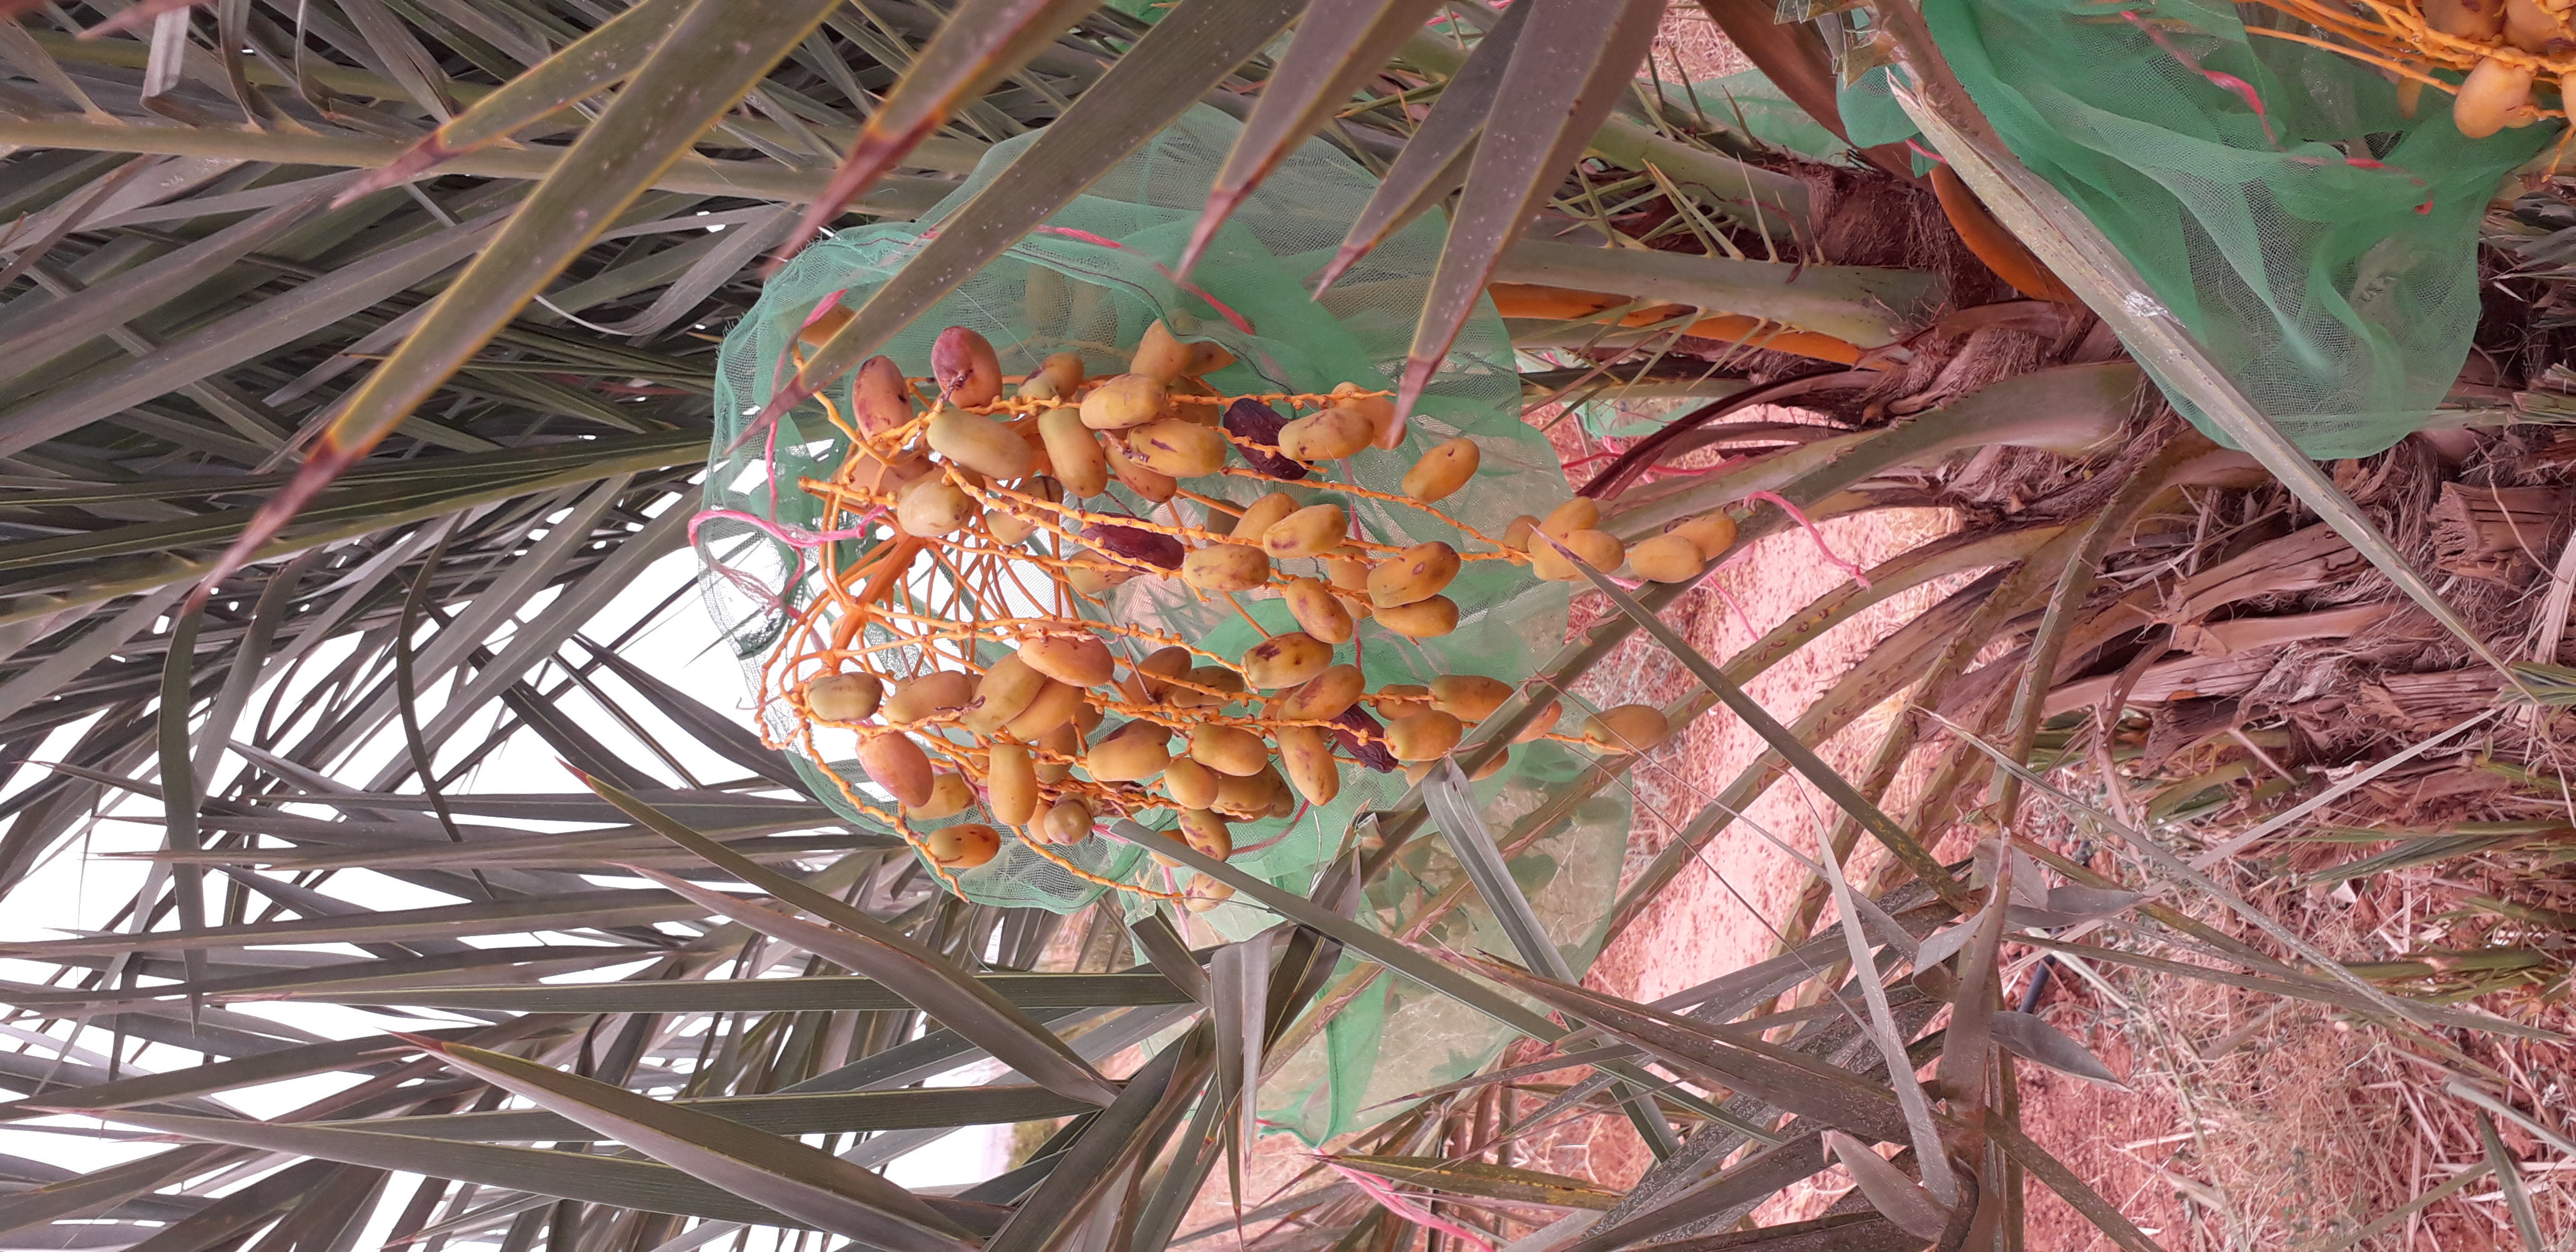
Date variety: Boumajhoul